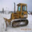
Label: tractor